Pine Street School (Northfield, Massachusetts)

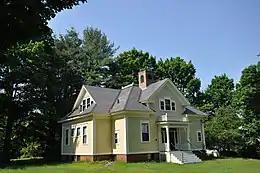

The Pine Street School is a historic schoolhouse at 13 Pine Street in Northfield, Massachusetts. The school was built in 1904 and served as such until 1940, and represents a well-preserved specimen of an early 20th-century school building. It was listed on the National Register of Historic Places in 2002.